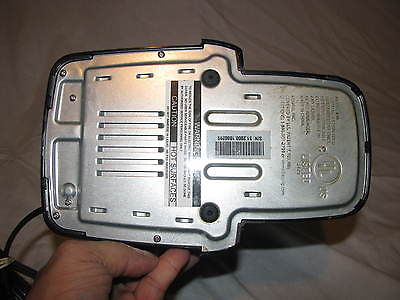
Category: coffee maker